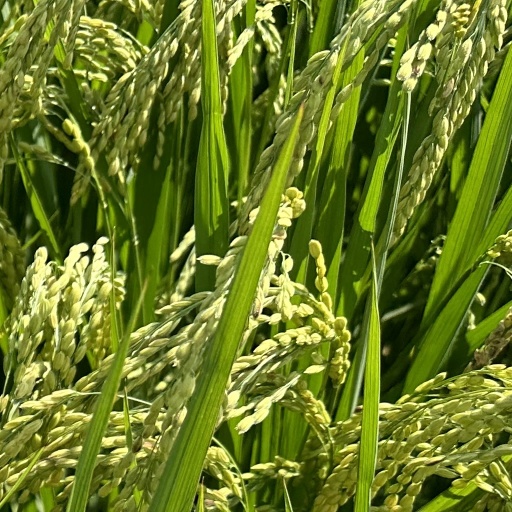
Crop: rice